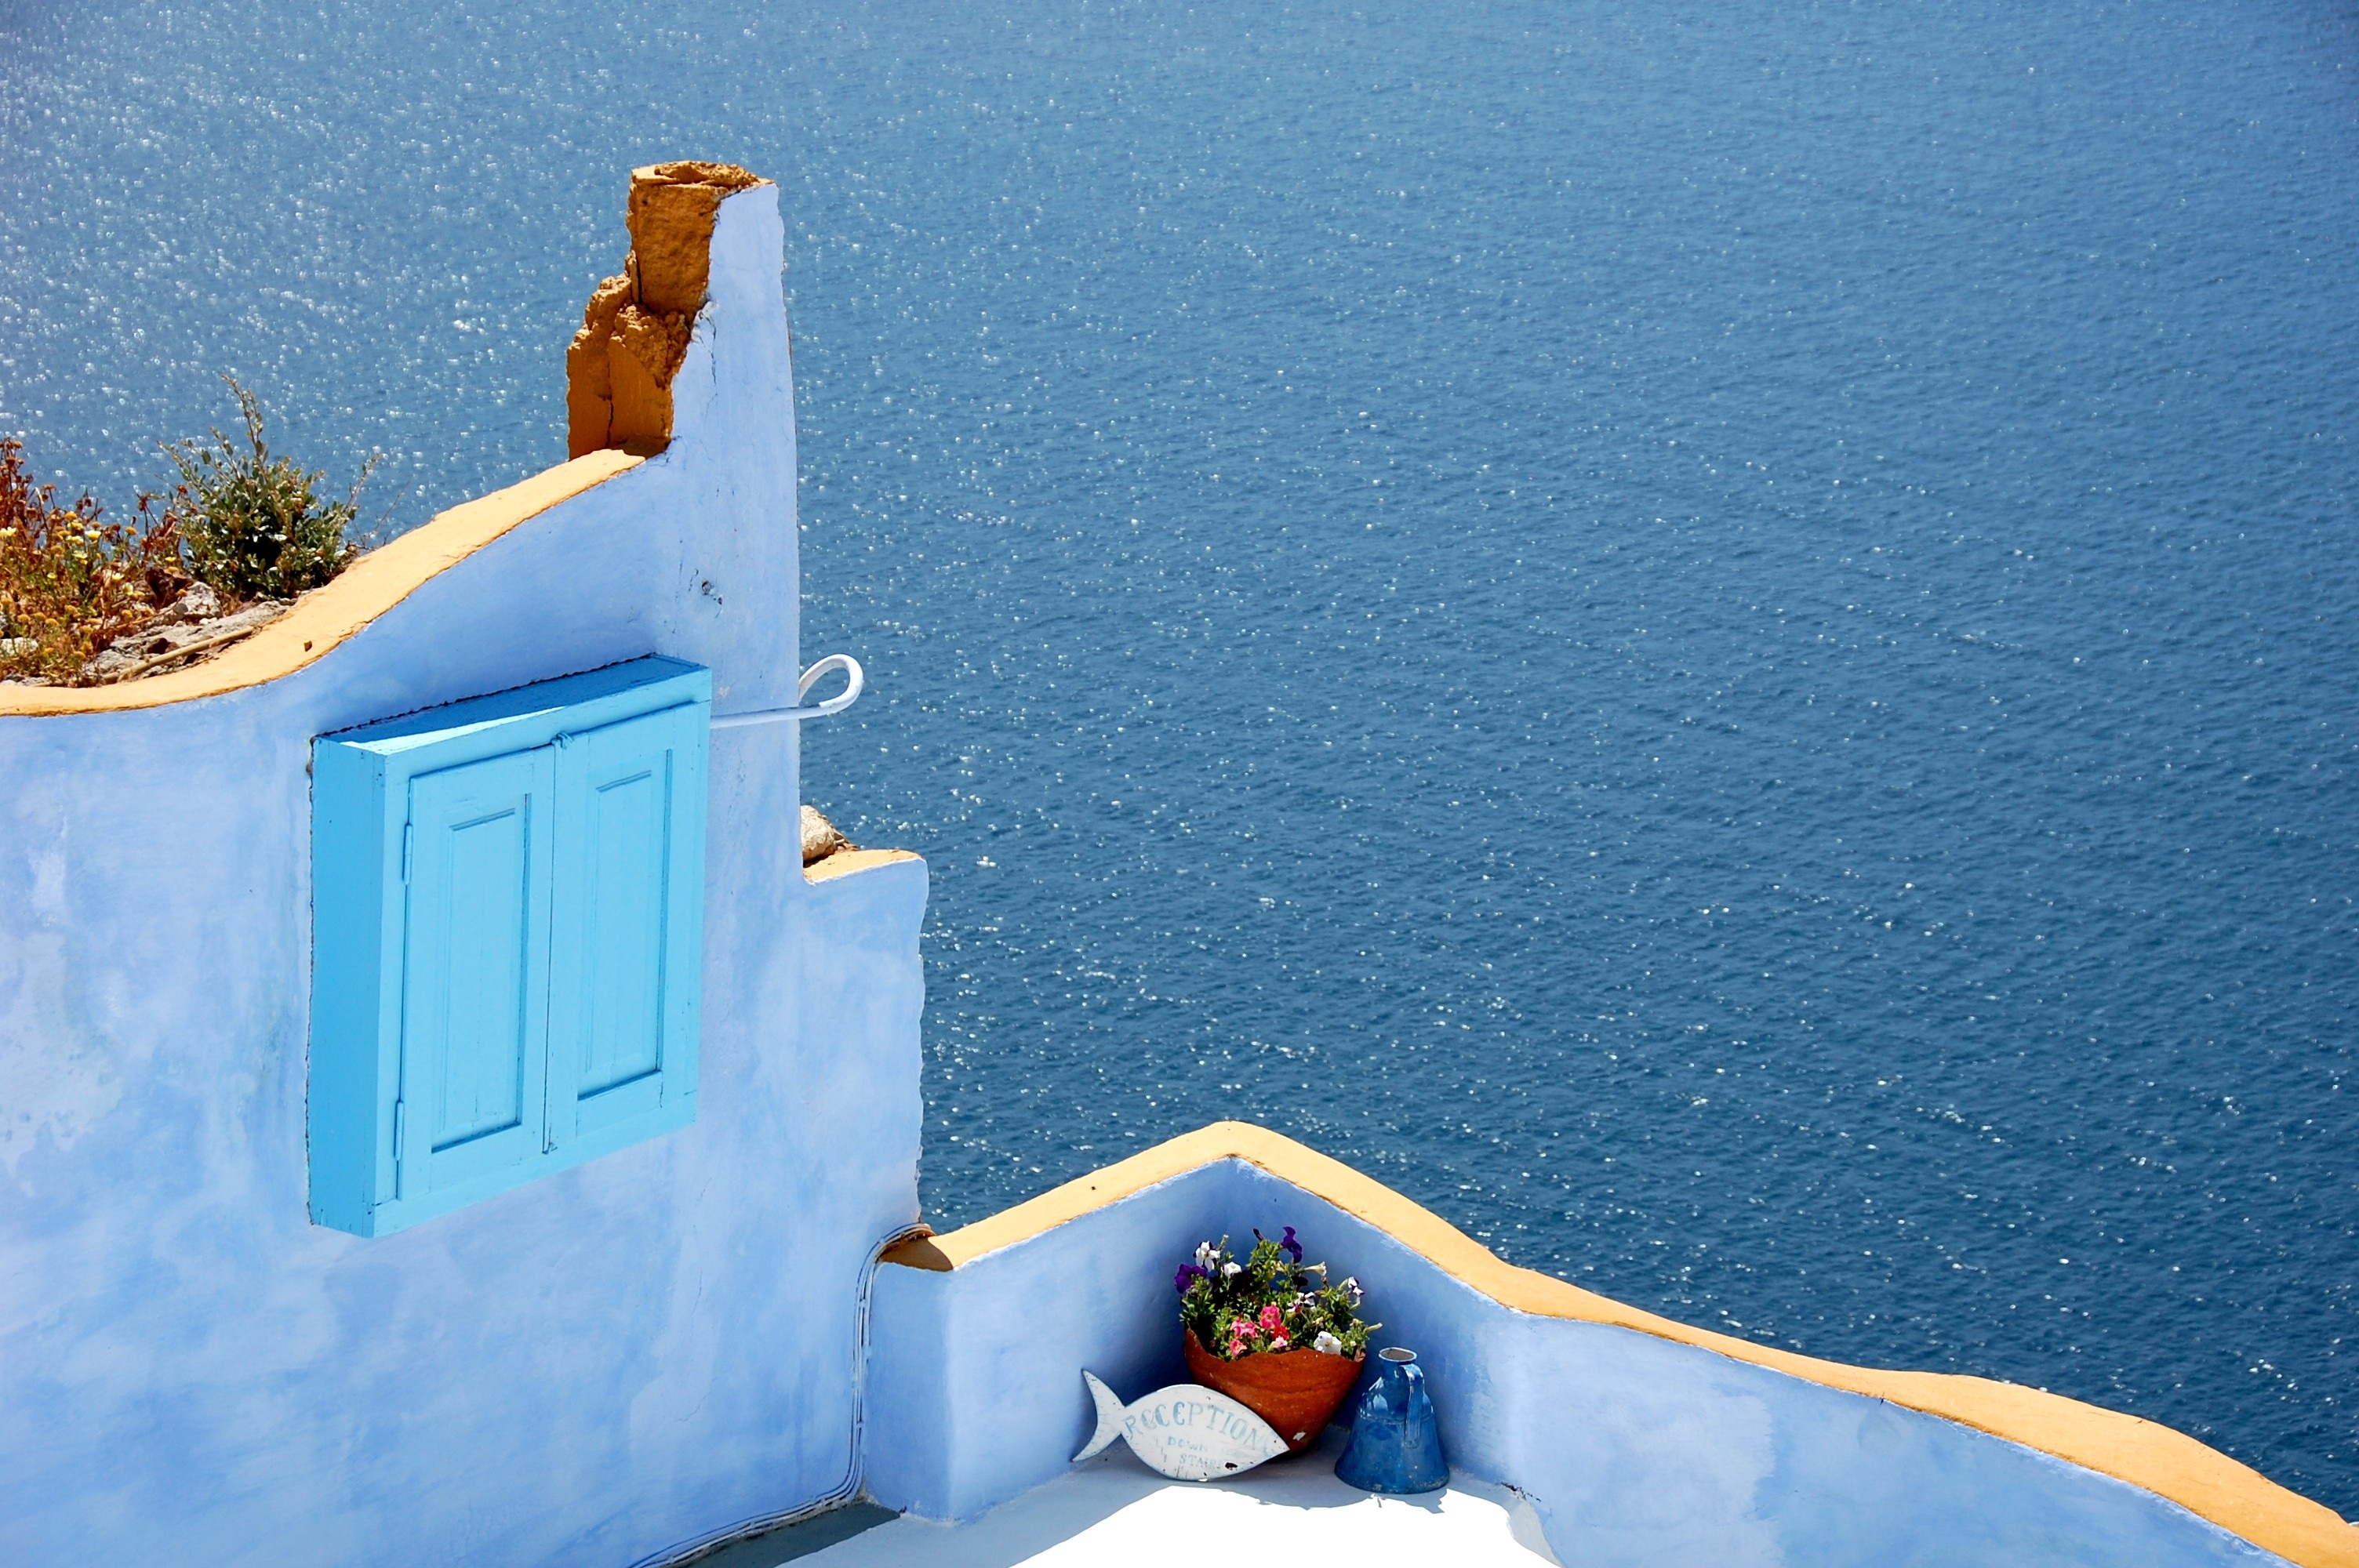
sea, water, vacation, ice, swimming pool, color, island, blue, santorini, greece, atmosphere of earth